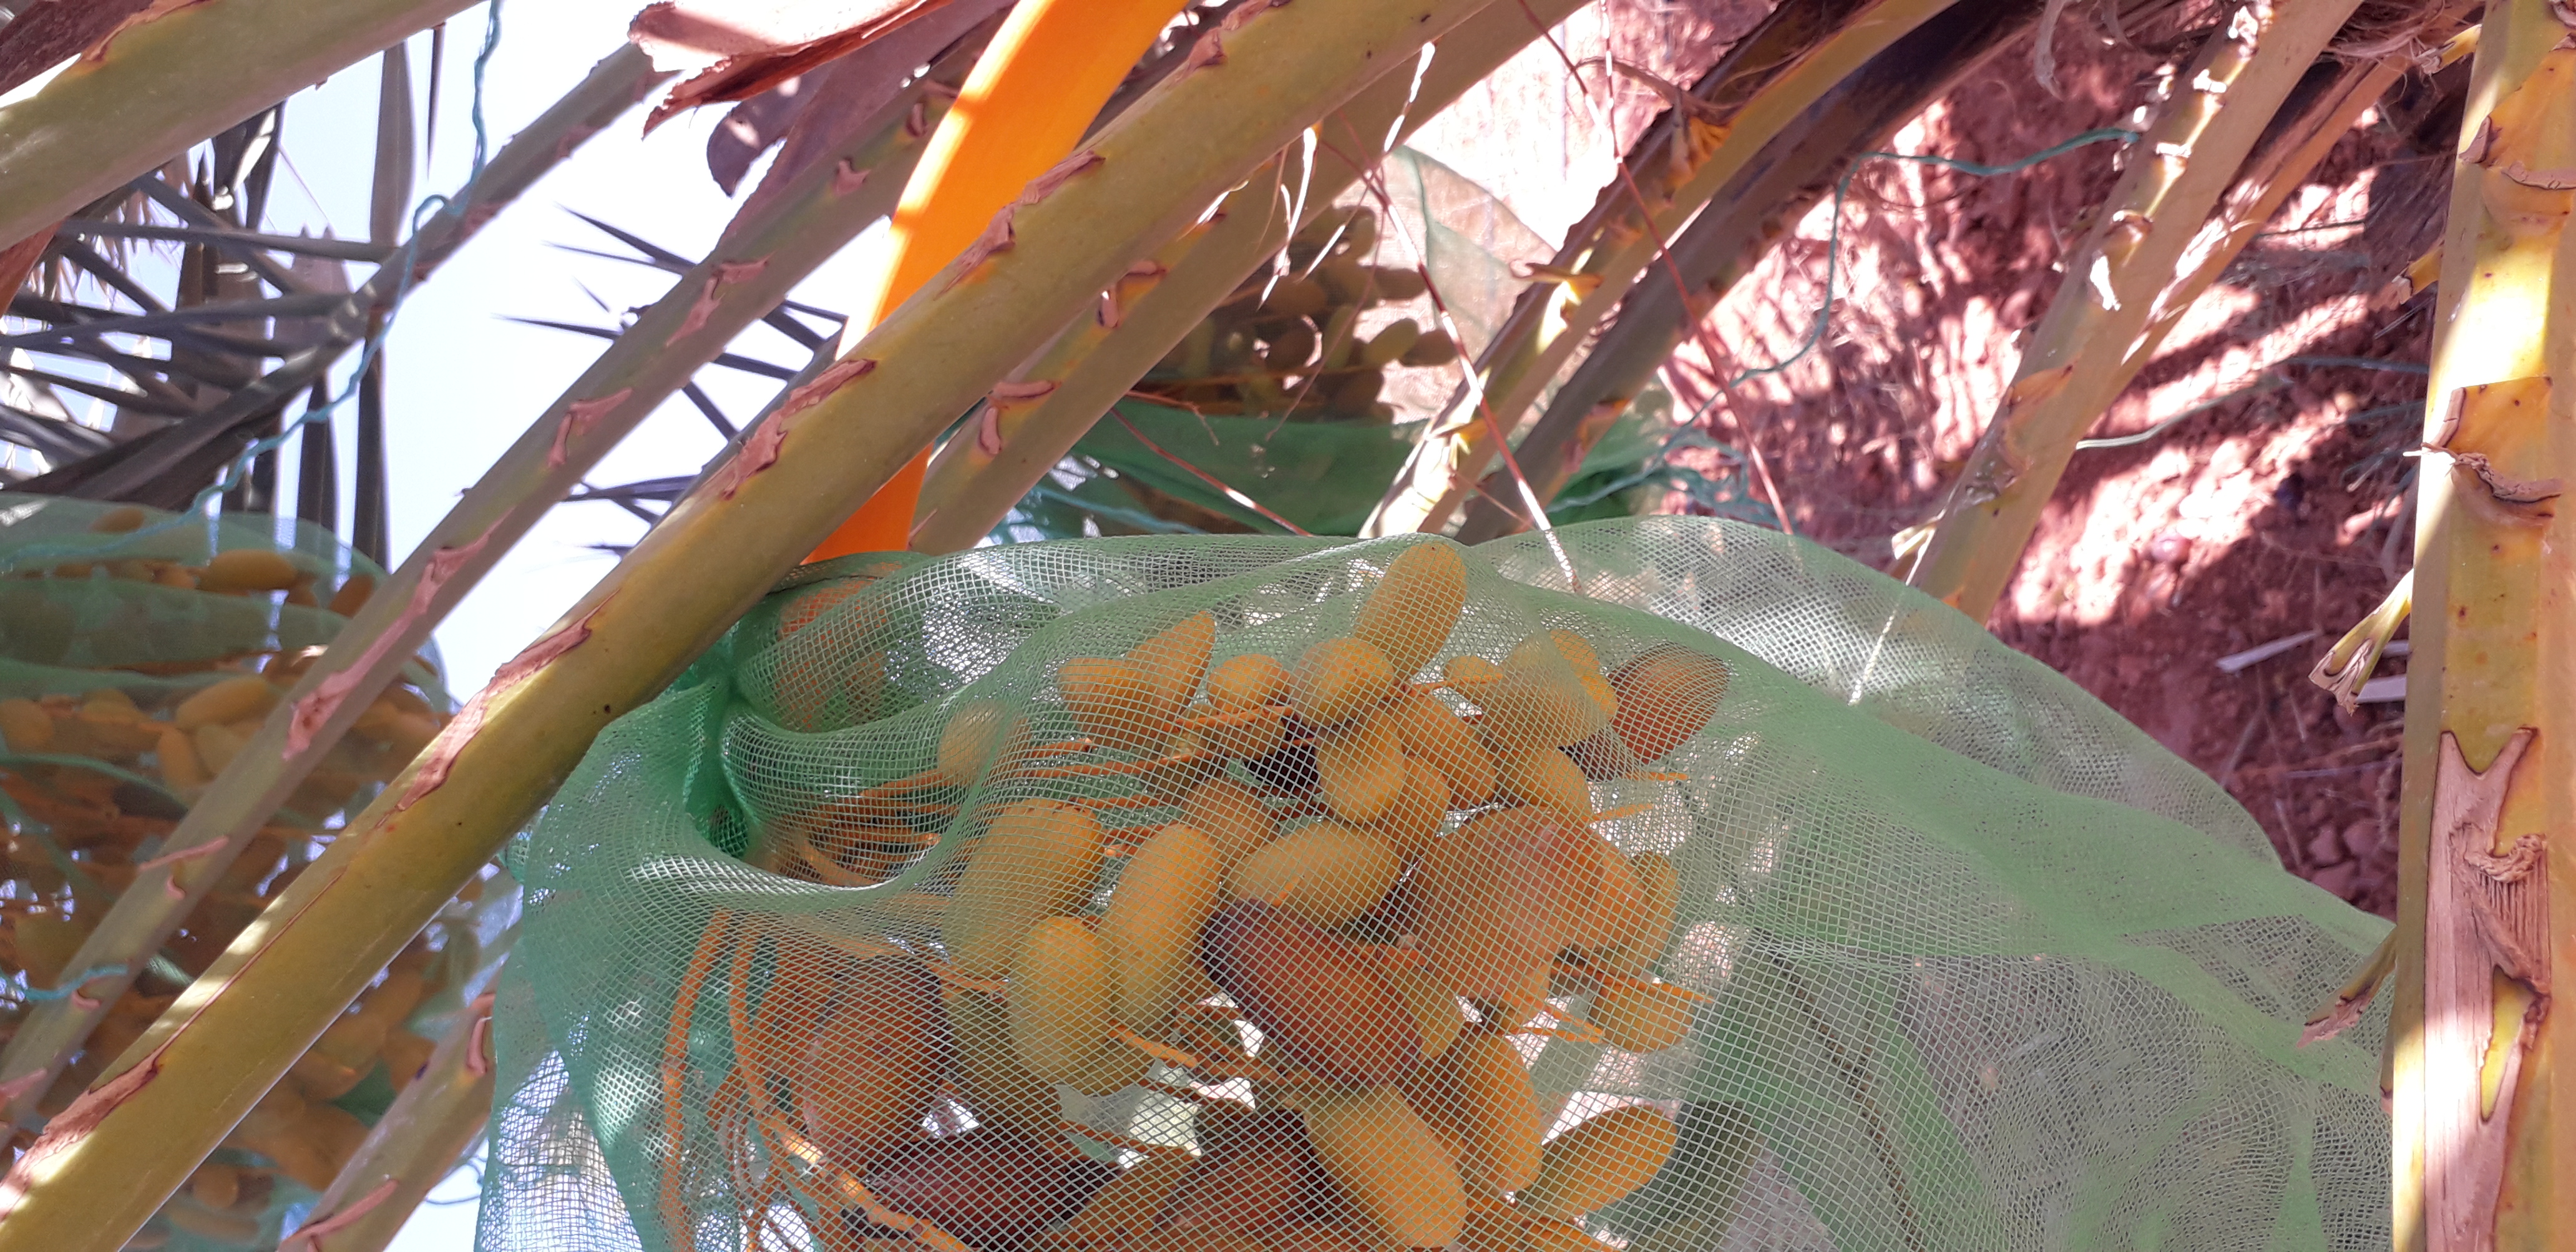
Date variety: kholt